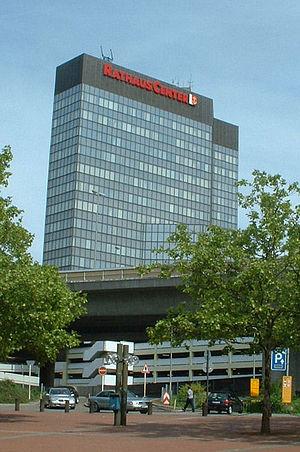
Ludwigshafen ou Ludwigshafen-sur-le-Rhin, est une ville allemande et un arrondissement, située près du Rhin, dans le Land de Rhénanie-Palatinat.